Catholic Church

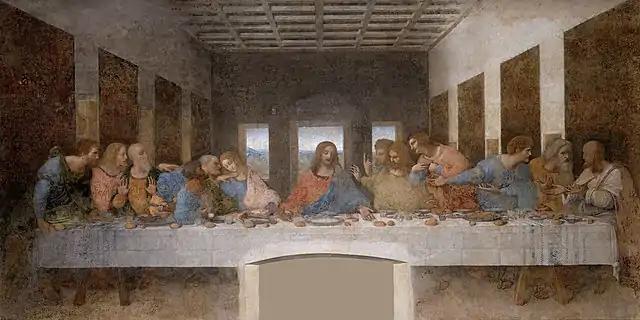
"The Last Supper" in the Santa Maria delle Grazie Church in Milan, Italy, a late 1490s mural painting by Leonardo da Vinci, depicting the Last Supper of Jesus and his twelve apostles, depicts the final meal of Jesus before his crucifixion and death.

"Catholic" (from ) was first used to describe the church in the early 2nd century. The first known use of the phrase "the catholic church" occurred in the letter written about AD 110 from Saint Ignatius of Antioch to the Smyrnaeans, which read: "Wheresoever the bishop shall appear, there let the people be, even as where Jesus may be, there is the universal [katholike] Church." In the "Catechetical Lectures" of Saint Cyril of Jerusalem, the name "Catholic Church" was used to distinguish it from other groups that also called themselves "the church". The "Catholic" notion was further stressed in the edict "De fide Catolica" issued in 380 by Theodosius I, the last emperor to rule over both the eastern and the western halves of the Roman Empire, when establishing the state church of the Roman Empire.